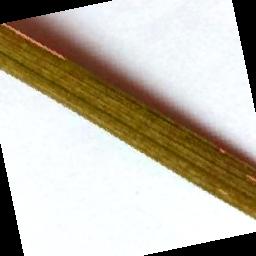
Label: Rice___Leaf_Blast